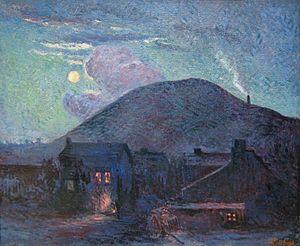
Terril de charbonnage
Le musée communal des Beaux-Arts d'Ixelles présente un vaste panorama de l'art belge des XIXᵉ et XXᵉ siècles. Ses collections rassemblent des peintures, des sculptures, des dessins représentant les différents courants artistiques de cette période : réalisme, impressionnisme, luminisme, néo-impressionnisme et symbolisme pour le XIXᵉ siècle et, plus proches de nous, fauvisme, expressionnisme, cubisme, surréalisme, abstraction construite et lyrique ainsi que les principales tendances actuelles. Un échantillon de maîtres flamands et quelques représentants d'écoles étrangères complètent cet ensemble. Une collection d'affiches également, dont l'ensemble le plus exhaustif au monde des affiches de Toulouse-Lautrec.
Maximilien Luce, né le 13 mars 1858 et mort le 6 février 1941 à Paris, est un peintre français. Militant libertaire, il produit de nombreuses illustrations engagées politiquement. Il est également graveur, portraitiste et affichiste.